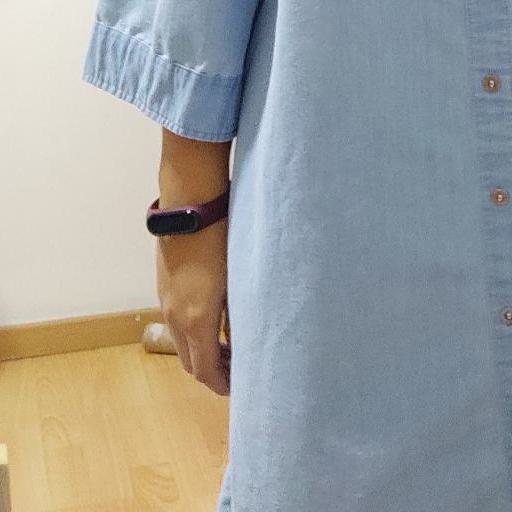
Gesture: no_gesture